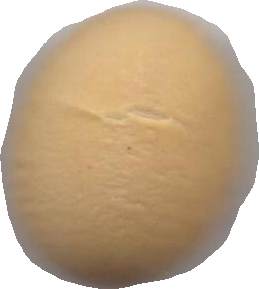
Variety: Dega